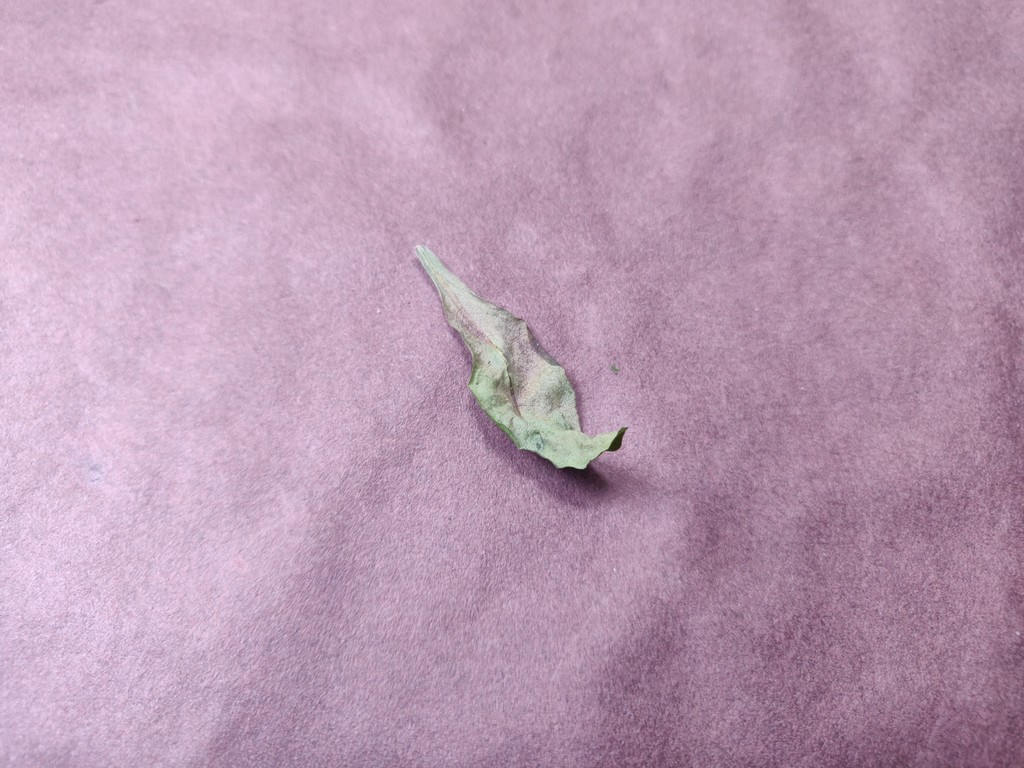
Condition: Dried
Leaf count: single
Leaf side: unknown